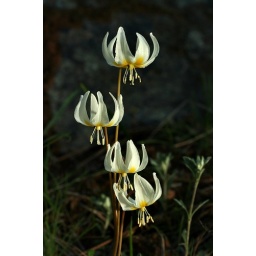
An absolutely gorgeous specimen. Just across the green bridge over the Illinois River. Josephine County, OR.